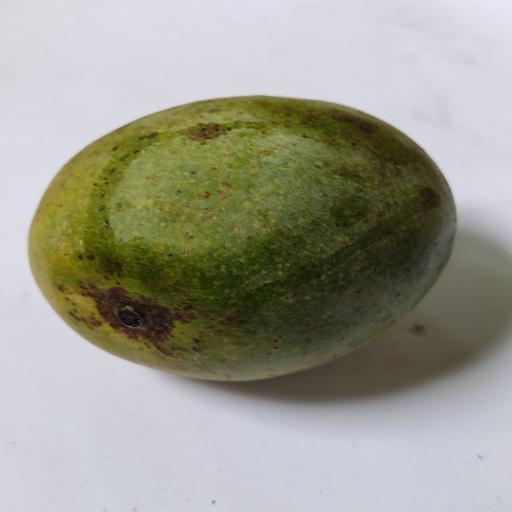
Crop type: Mango_Himsagar